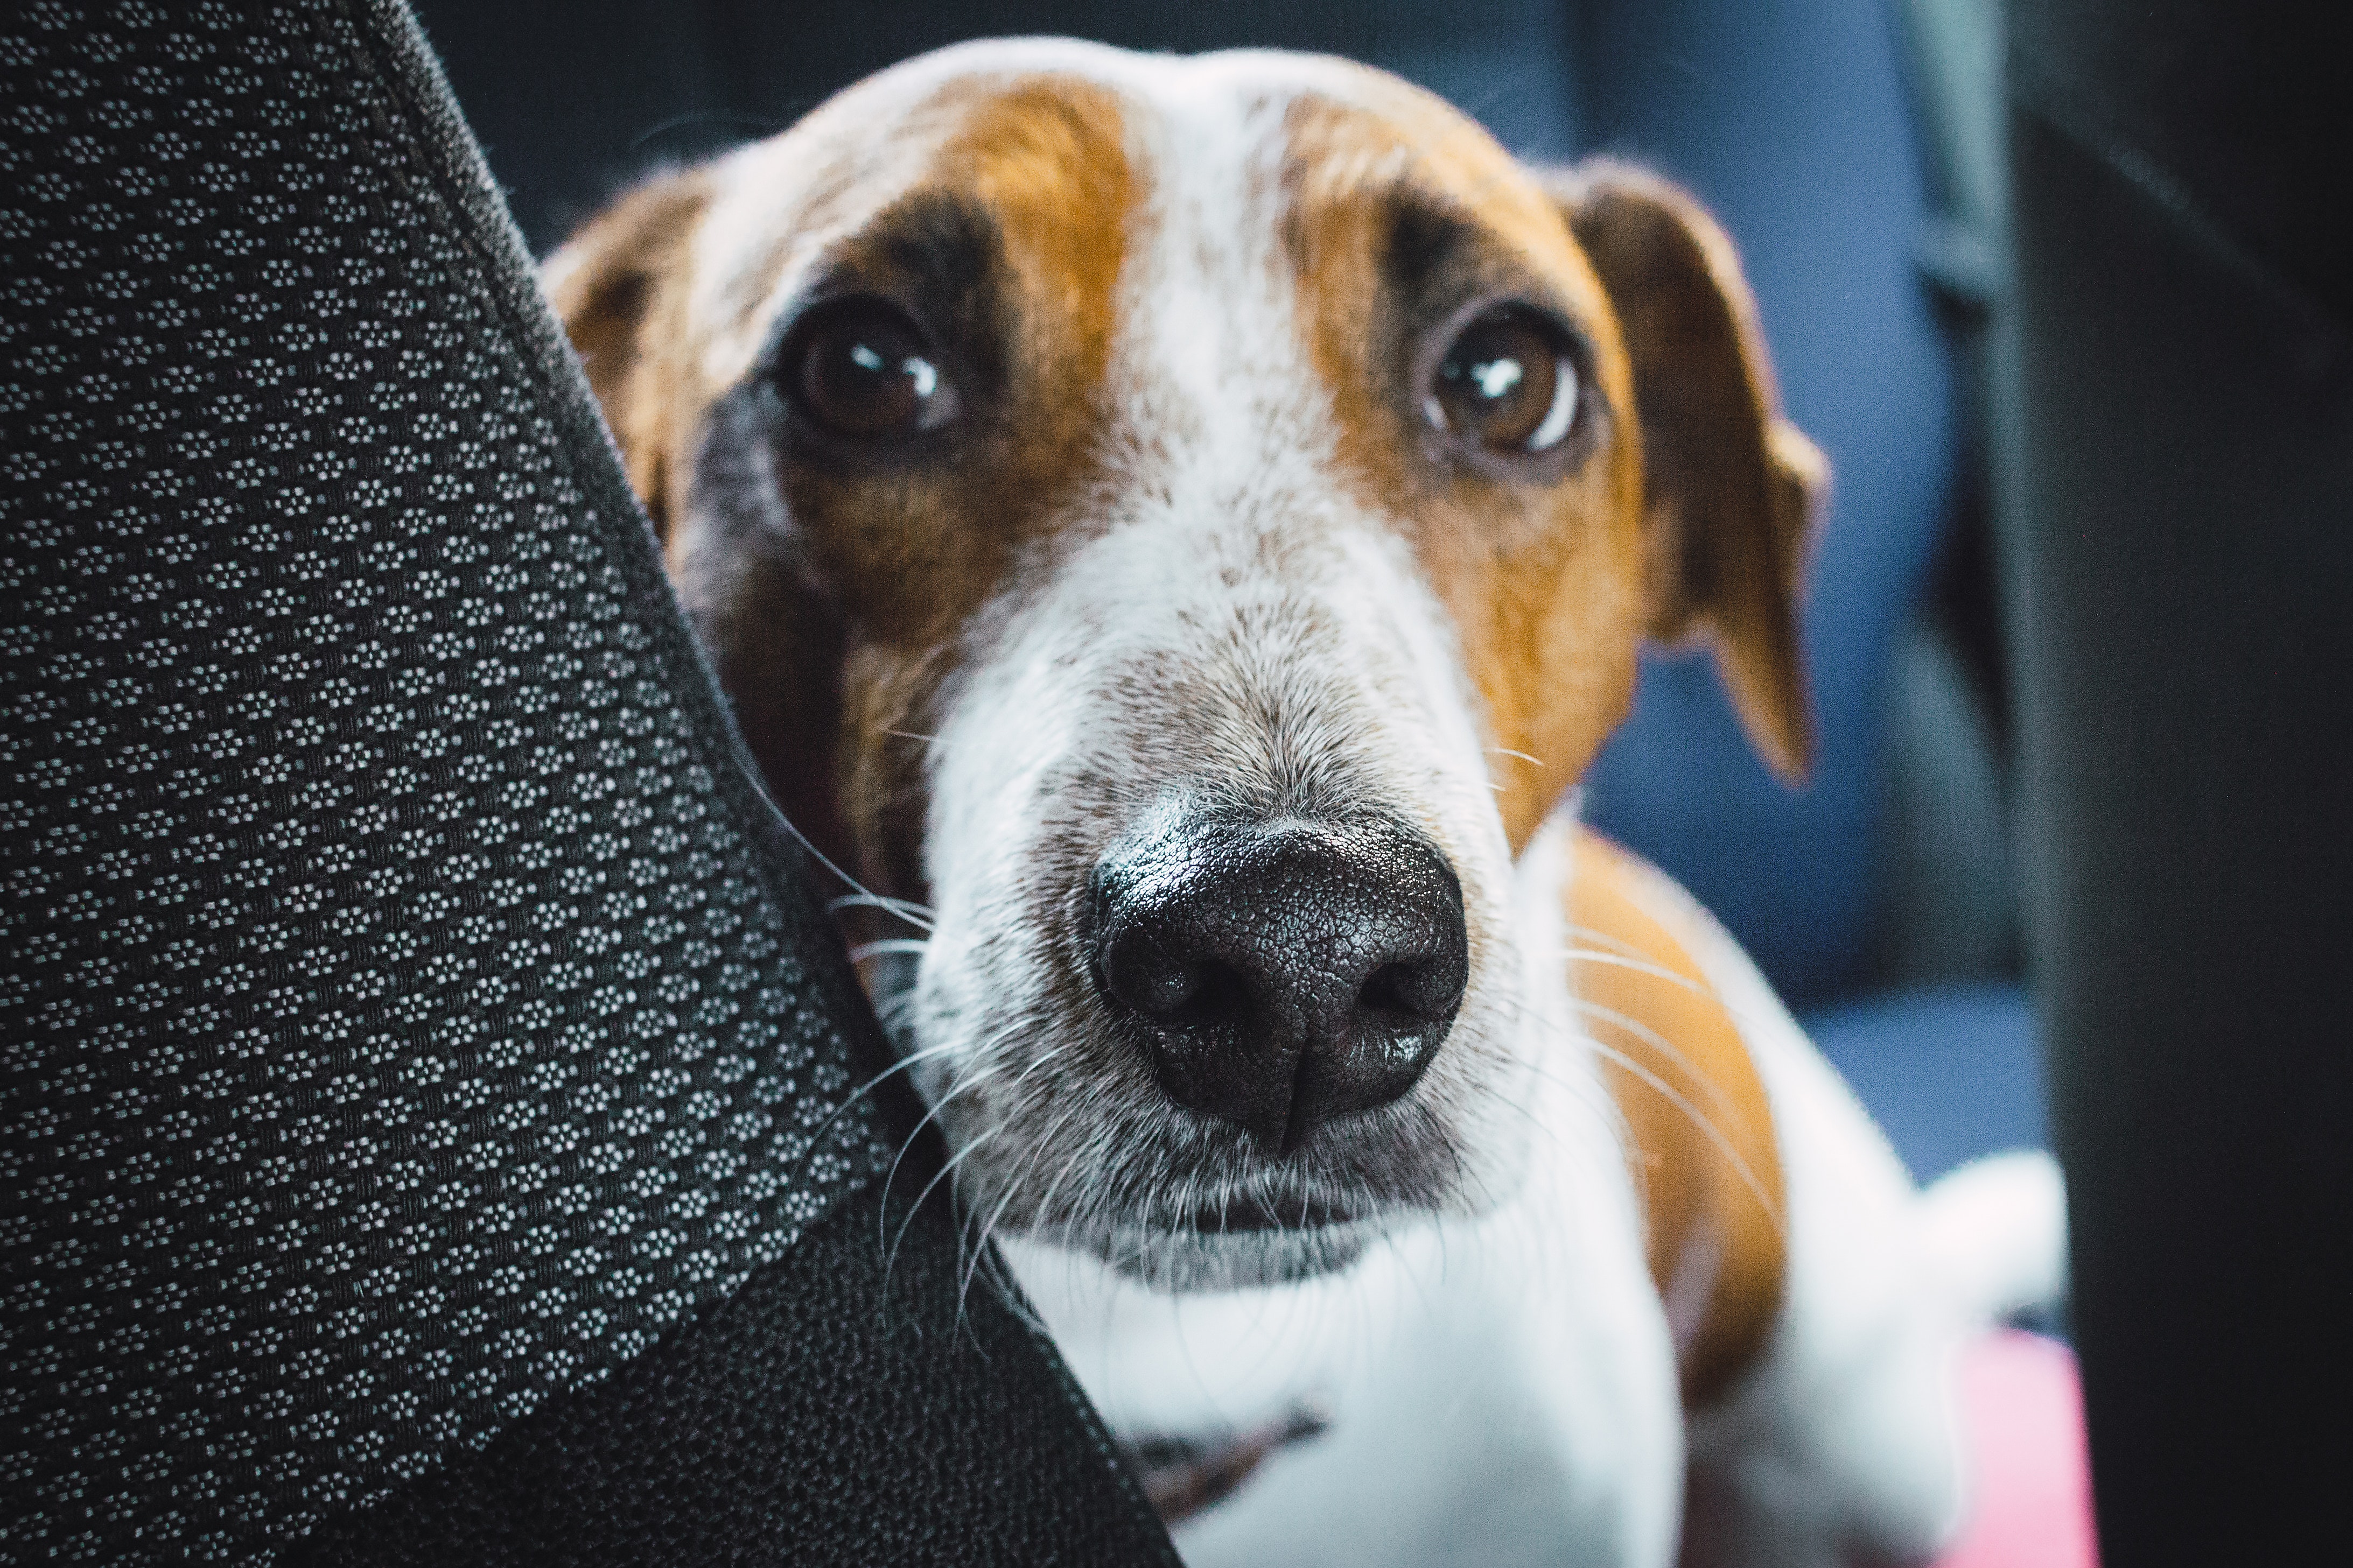
dog, dog breed, snout, street dog, jack russell terrier, dog like mammal, companion dog, danish swedish farmdog, whiskers